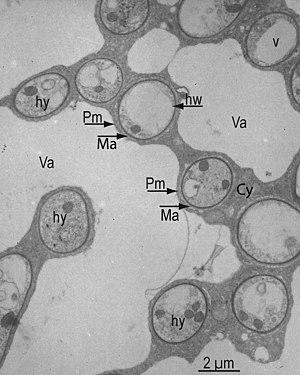
Micrographies électroniques de transmission d'hyphes intracellulaires dans une mycorhize d'orchidée. Légende
La mycohétérotrophie est une relation symbiotique qui s'établit entre certains types de plantes non chlorophylliennes, des champignons et des arbres voisins, dans laquelle la plante obtient tout ou partie de ses nutriments en établissant un réseau mycorhizien avec le champignon plutôt que par la photosynthèse. Dans cette relation, le mycohétérotrophe est la plante qui établit la symbiose avec son partenaire et il se caractérise par son obligation d'obtenir du carbone à partir de champignons.